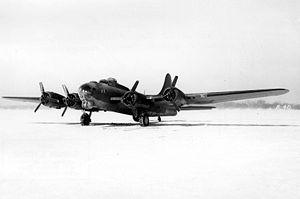
Ceci est la liste des bombardiers utilisés par les forces armées des États-Unis. La liste inclut également les projets et prototypes de bombardier conçus pour l’armée américaine. La liste est triable en fonction de plusieurs critères.
Le Boeing YB-40 Flying Fortress est un bombardier américain dérivé du B-17. Il est mieux armé, ce qui lui permet d'escorter d'autres bombardiers pendant la guerre. Il est utilisé au cours de l'année 1943, essentiellement en Europe.